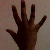
The image shows a hand gesture representing the number 5 in Indian Sign Language.